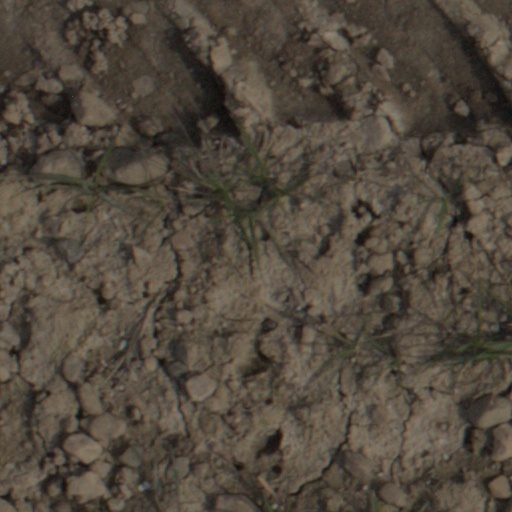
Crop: wheat